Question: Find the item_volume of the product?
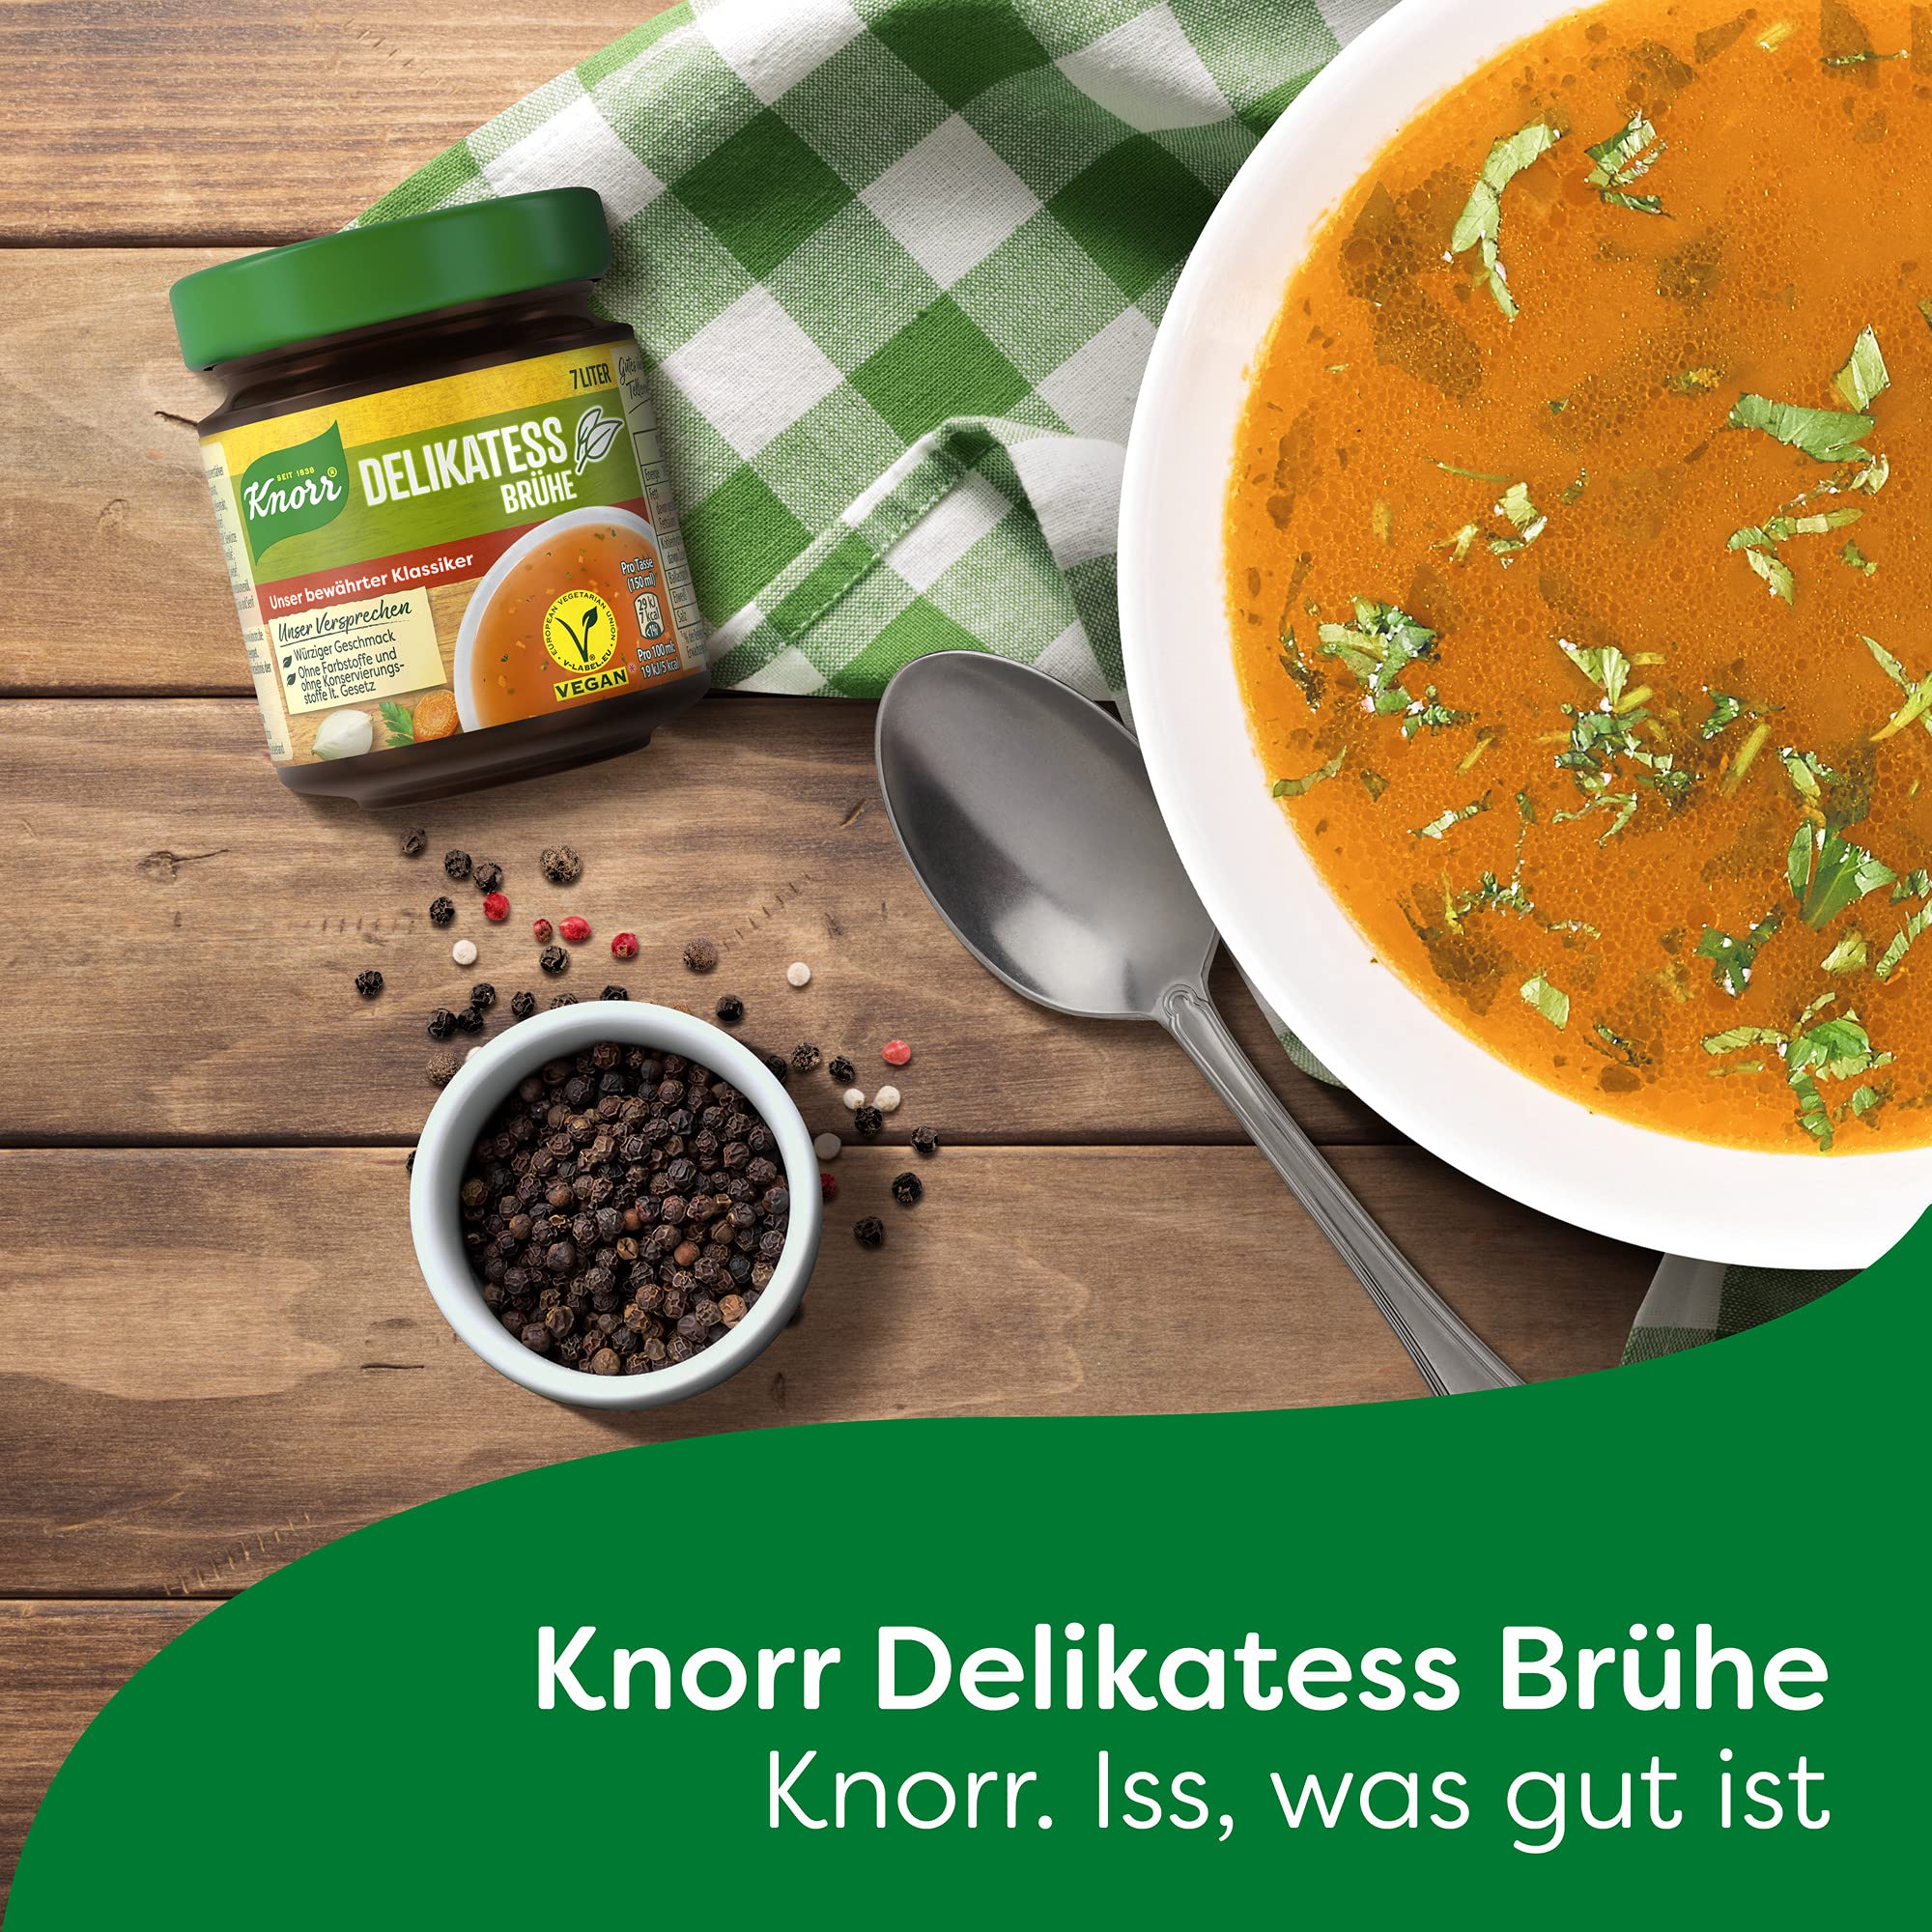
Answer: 7.0 litre